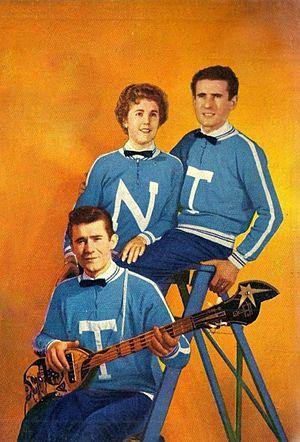
Los TNT est un groupe uruguayen formé en 1958 en Italie, pays d'origine des membres du groupe, et séparé en 1966.
Hermes Davide Fastino Croatto Martinis, plus connu sous le nom de Tony Croatto était un chanteur et compositeur italien connu pour ses interprétations de musique folklorique portoricaine. Il fut également présentateur à la télévision.